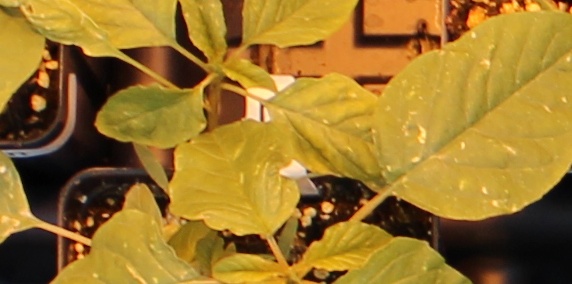
Label: Palmer Amaranth